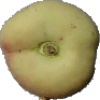
Label: peach_flat